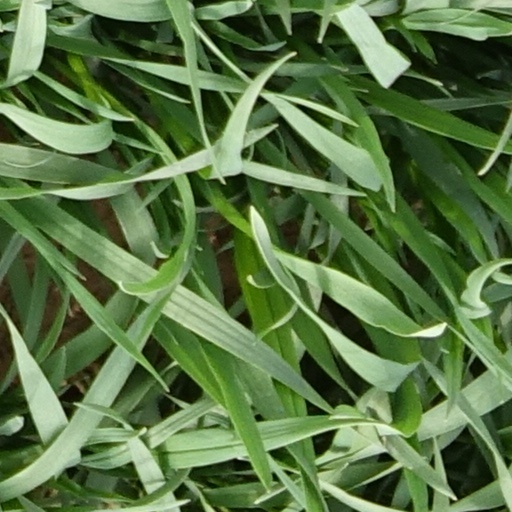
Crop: wheat